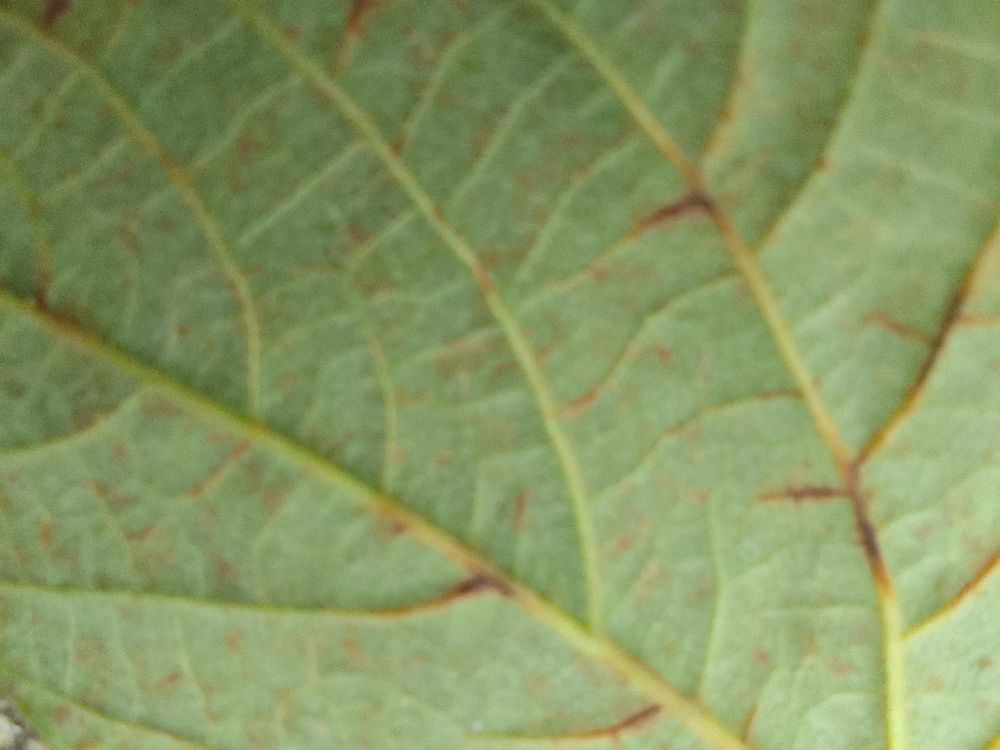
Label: anthracnose